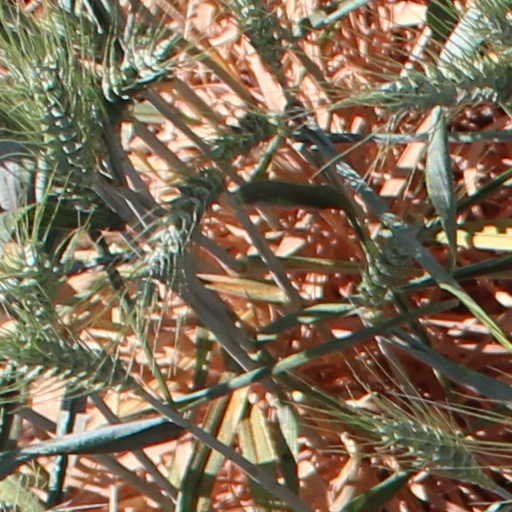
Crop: wheat